Changsha

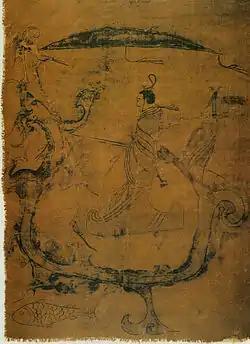
"Silk painting depicting a man riding a dragon", Warring States period (475-221 BC)

Under the Han Linxiang was the capital of the kingdom of Changsha. At first this was a client state held by Liu Bang's Baiyue ally Wu Rui that served as a means of controlling the restive Chu people and as a buffer state against Nanyue. By Linxiang had city walls to protect it against uprisings and invasions. The famous Mawangdui tombs were constructed between 186 and Lady Xin Zhui was buried in the earliest tomb and, during its excavation in the 1970s, was found to have been very well preserved. More importantly, the tombs included the earliest surviving copies of the "Tao Te Ching" and other important literary and historical documents.